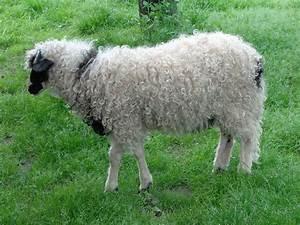
sheep